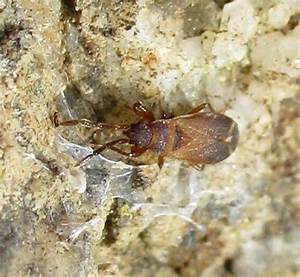
Label: ragno